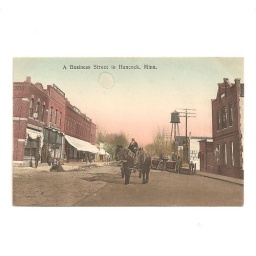
This tinted photo card depicts &amp;quot;A Business Street&amp;quot; in Hancock, Minnesota. Look at the early water tower in the background.